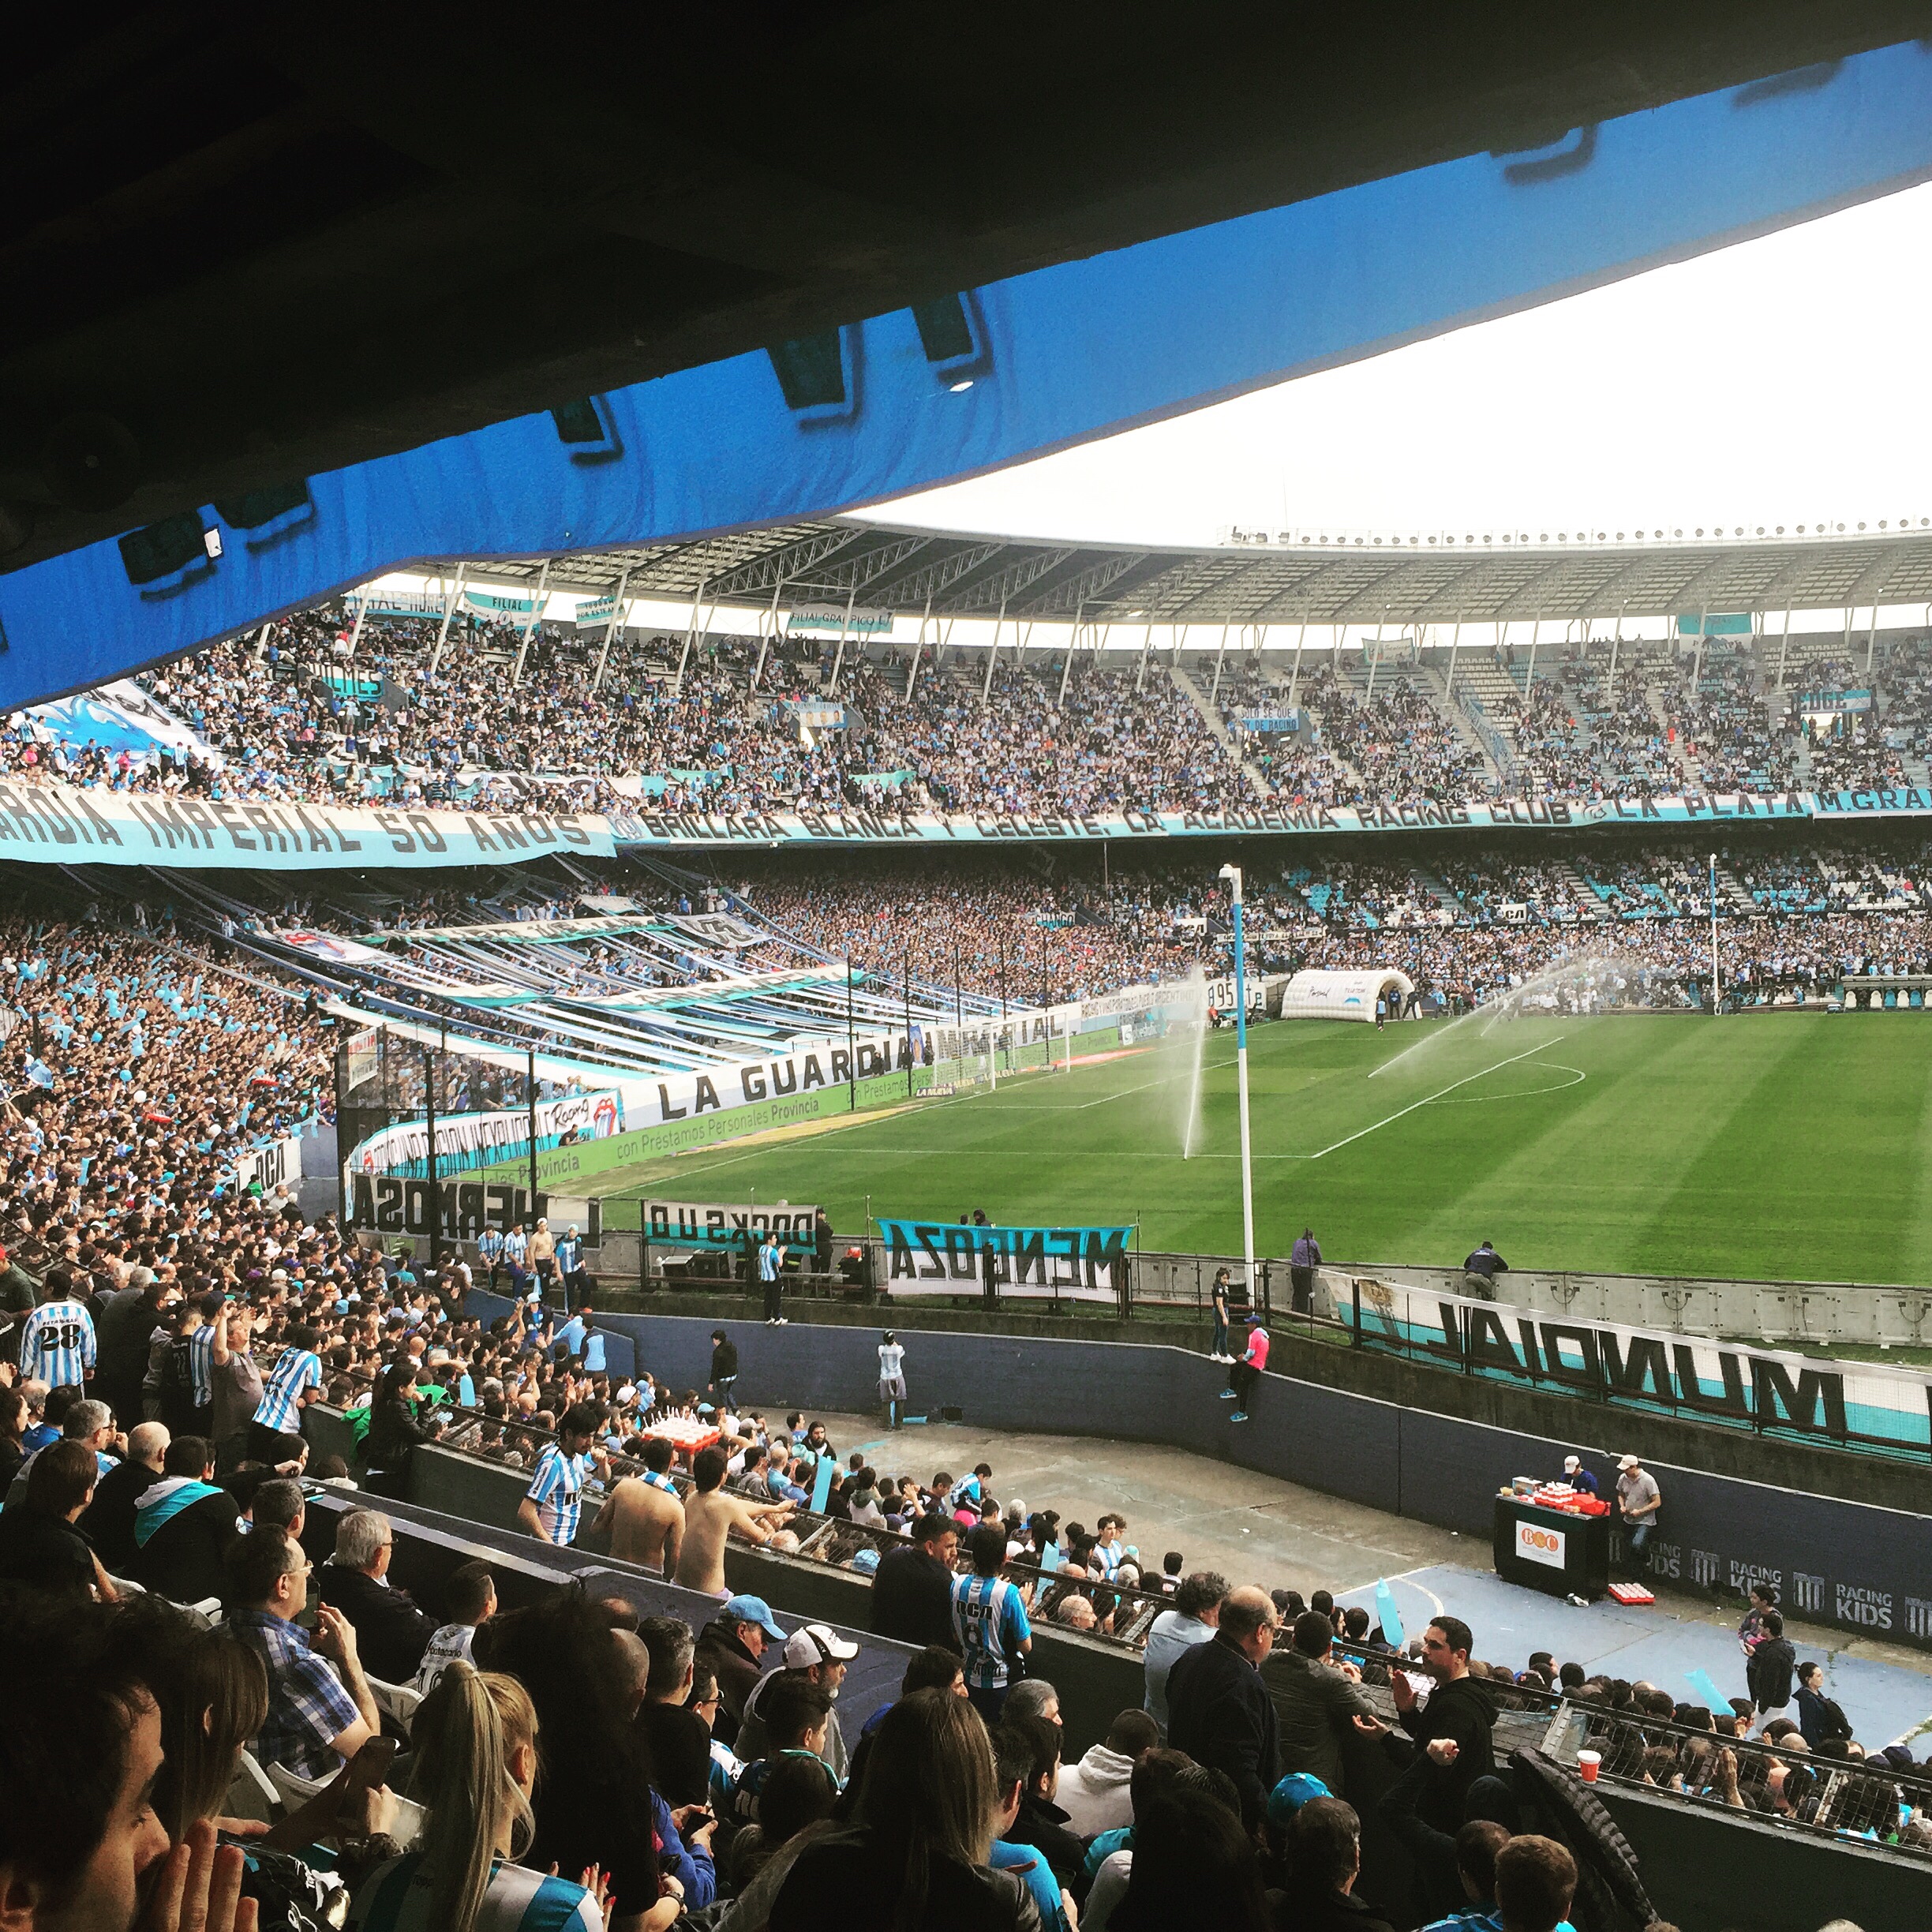
iphone, structure, crowd, audience, stadium, arena, futbol, instagram, argentina, iphoneography, project365, squareformat, rodrigoparedes, buenosaires, ar, 160378, 160378com, www160378com, iphone6plus, avellaneda, estadio, 227, racingclub, baseball park, geographical feature, atmosphere of earth, sport venue, soccer specific stadium